Marching machine

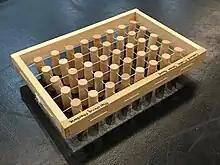
A marching machine.

A marching machine is a percussion instrument designed to produce the sound of marching feet when played on a wooden or metal surface. It is constructed from a number of short pieces of wooden dowel suspended by string netting within a wooden frame.